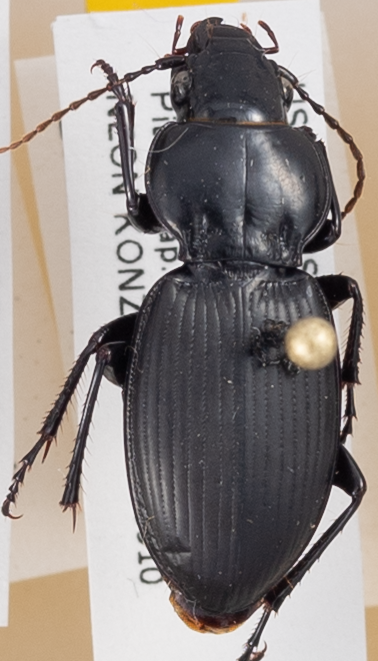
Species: Cyclotrachelus sodalis colossus
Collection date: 2018-09-10 04:00:00
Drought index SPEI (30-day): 1.85
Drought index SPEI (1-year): -0.9
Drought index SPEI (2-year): -0.86